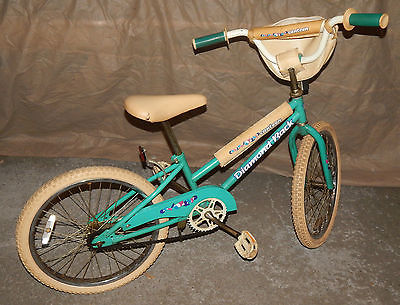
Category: bicycle